Mihajlo Rostohar

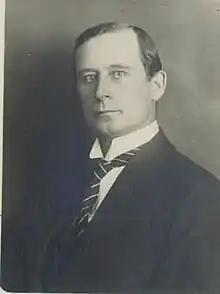
Mihajlo Rostohar

Mihajlo Rostohar (July 30, 1878 – August 5, 1966) was a Slovenian psychologist, author and educator, who played an important role during the creation of the State of Slovenes, Croats and Serbs. Together with Ivan Hribar and Danilo Majaron, he had a crucial role in the establishment of the University of Ljubljana.